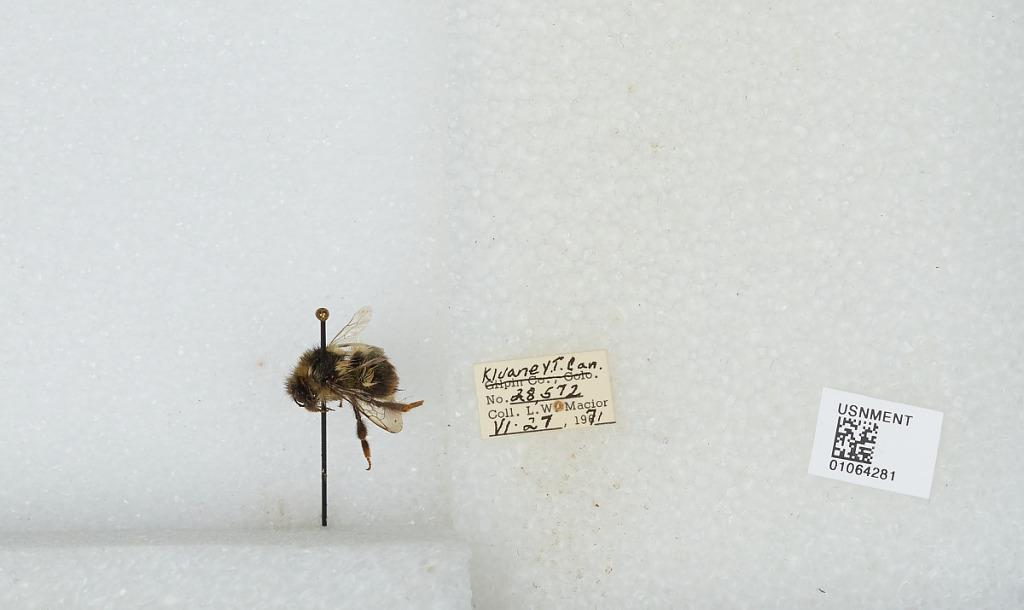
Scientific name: Bombus bifarius nearcticus
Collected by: L. Macior
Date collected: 1971-6-27
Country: Canada
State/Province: Yukon Territory
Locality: Kluane
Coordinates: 60.75, -139.5